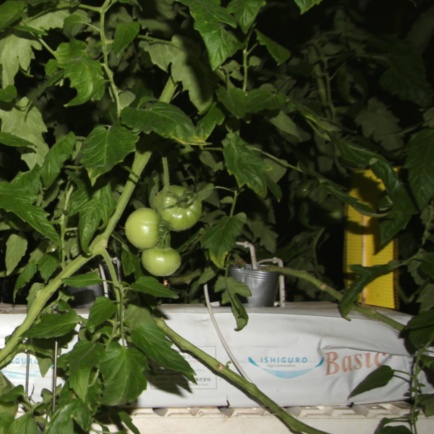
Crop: tomato